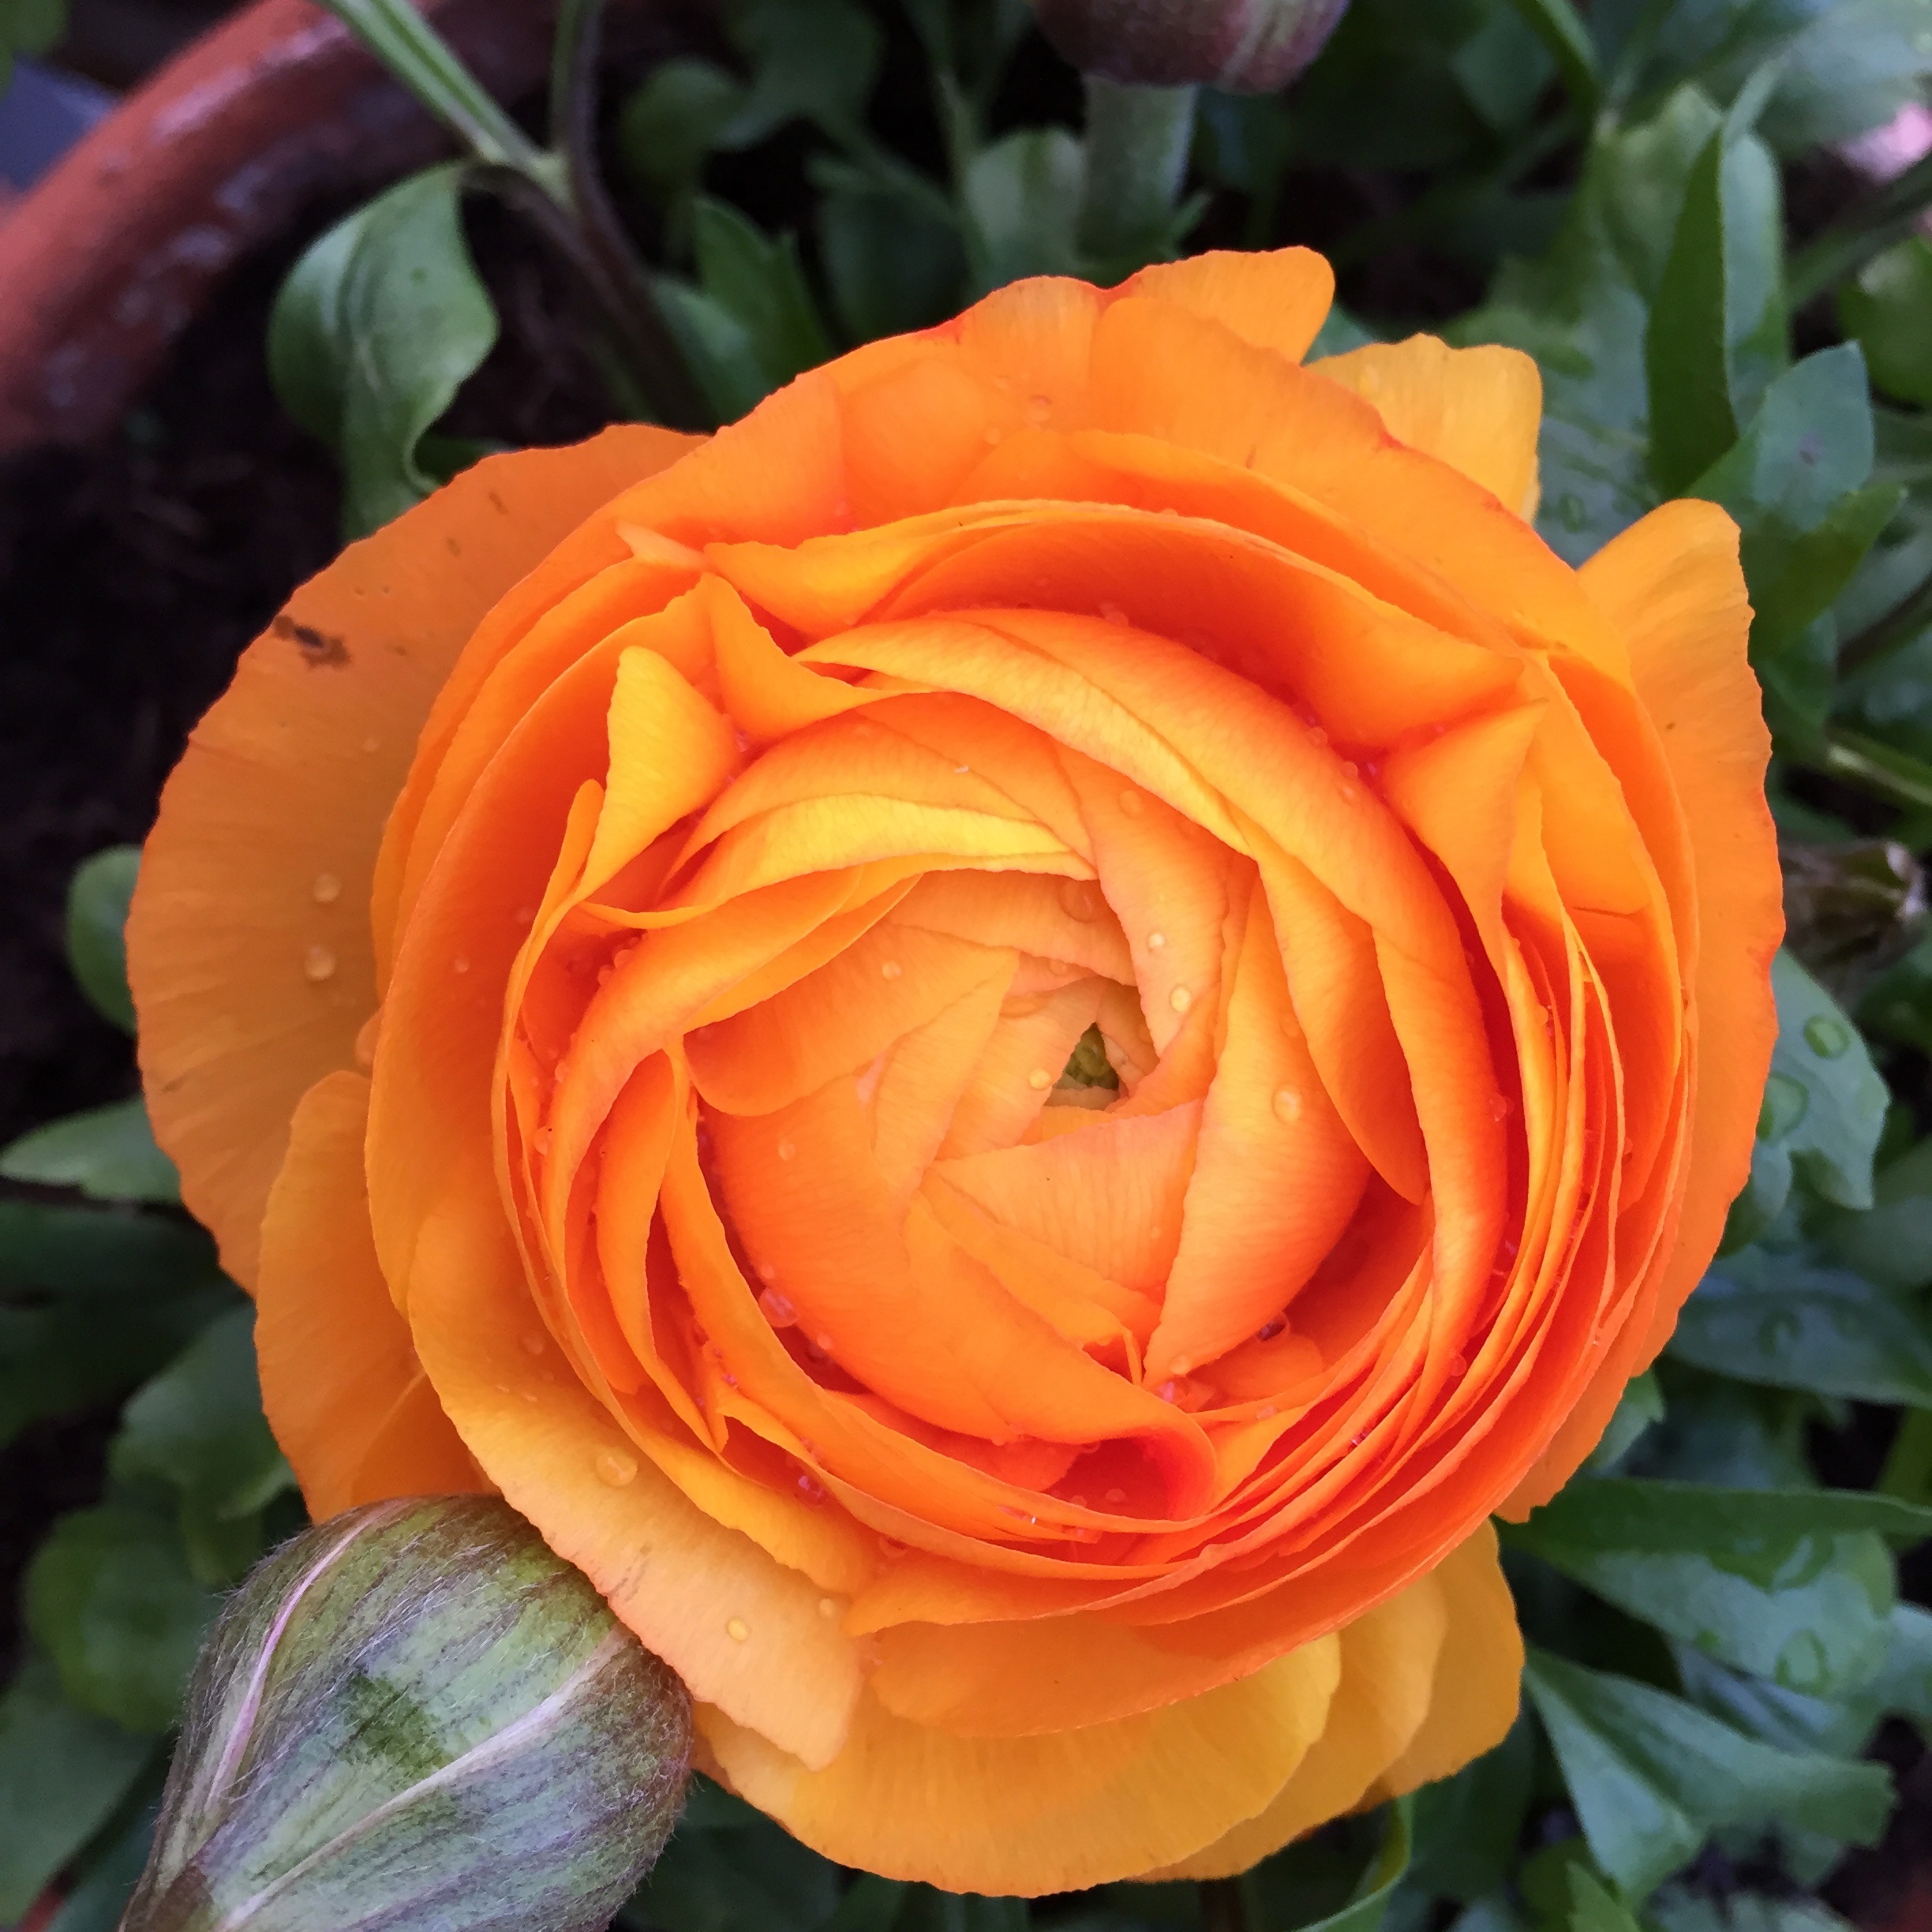
nature, blossom, plant, flower, petal, bloom, rose, decoration, orange, color, macro, fresh, yellow, close, flora, bright, floribunda, flowering plant, garden roses, rose family, annual plant, plant stem, land plant, austrian briar